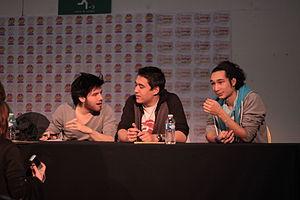
Raphaël Descraques, Luy Menager et Théo Noël, acteurs de la série Le Visiteur du futur à une dédicace. Chibi Japan Expo 2010.
Cet article présente les personnages de la web-série Le Visiteur du futur.